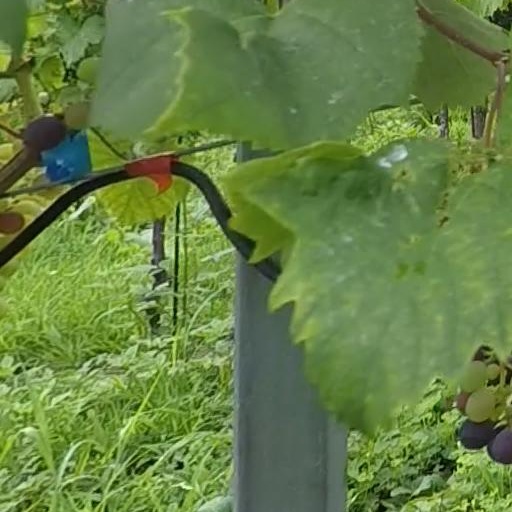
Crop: grape